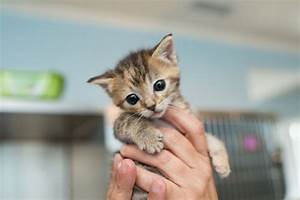
Label: gatto